Archana Chitnis

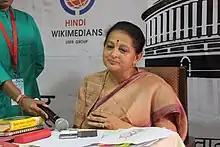

Archana Chitnis (born 20 April 1964) is a Bharatiya Janata Party politician from Madhya Pradesh. She is a member of Madhya Pradesh Legislative Assembly representing Burhanpur (Vidhan Sabha constituency) and has served as Minister of Education of the state. She returned to Shivraj Singh Chouhan's Cabinet as Minister of Women and Child Development.